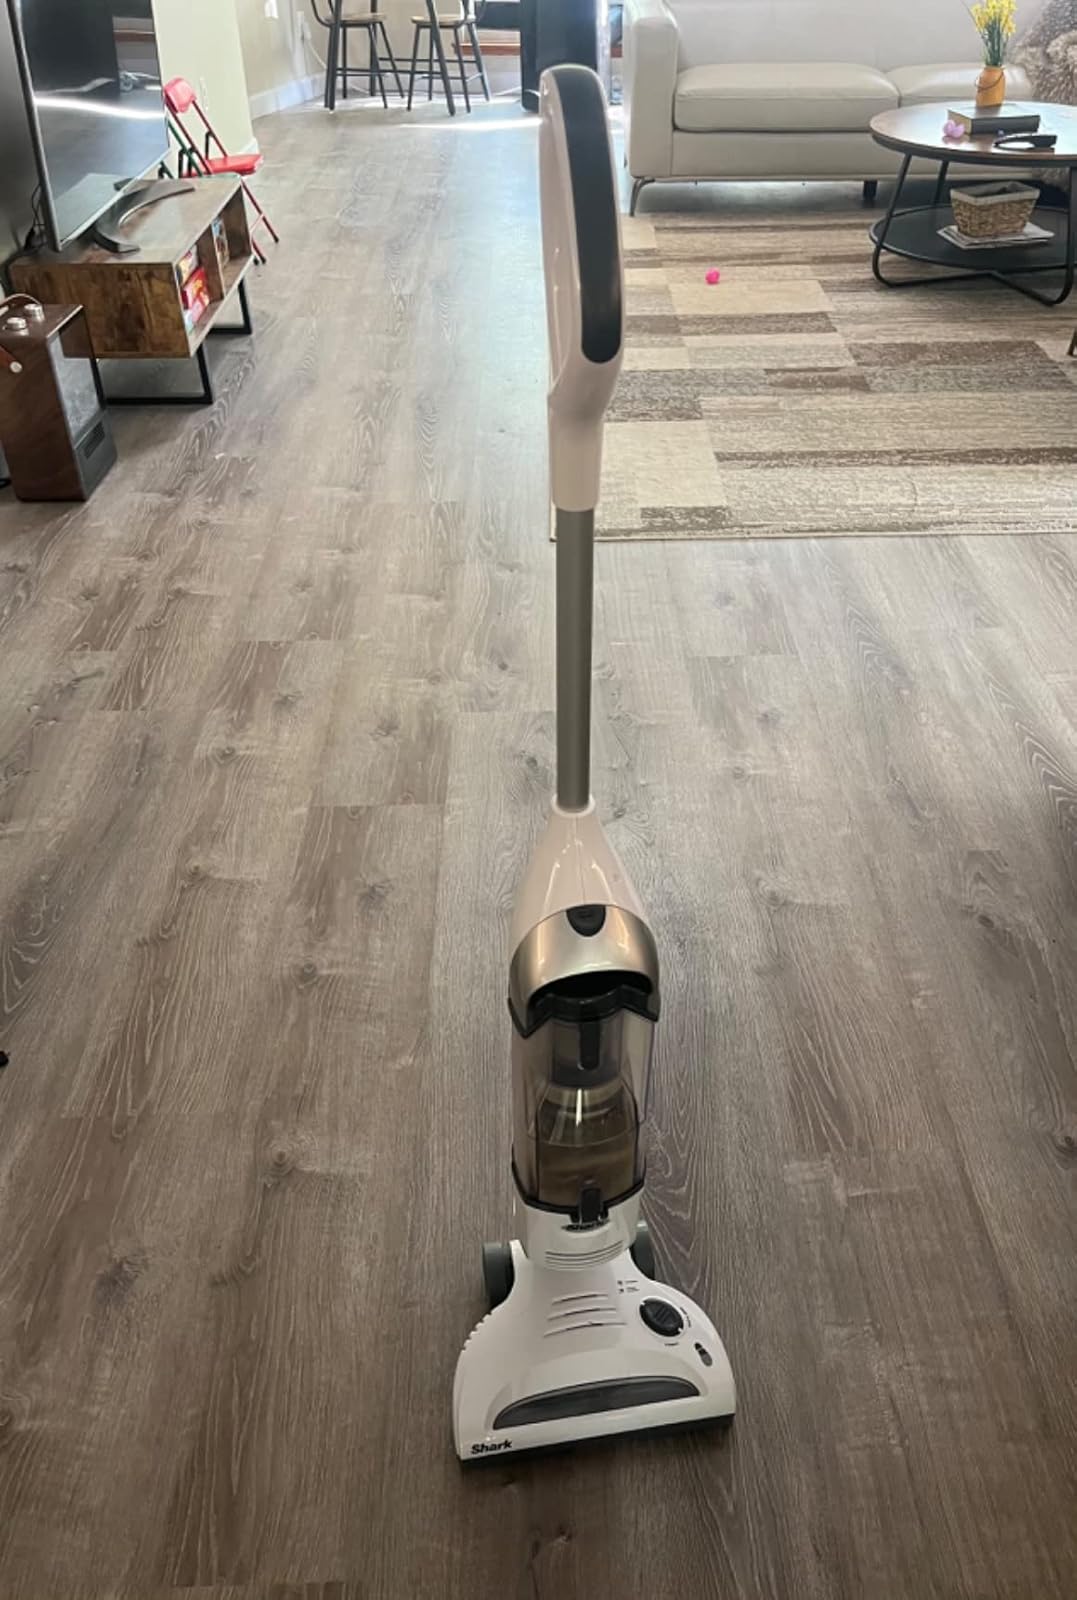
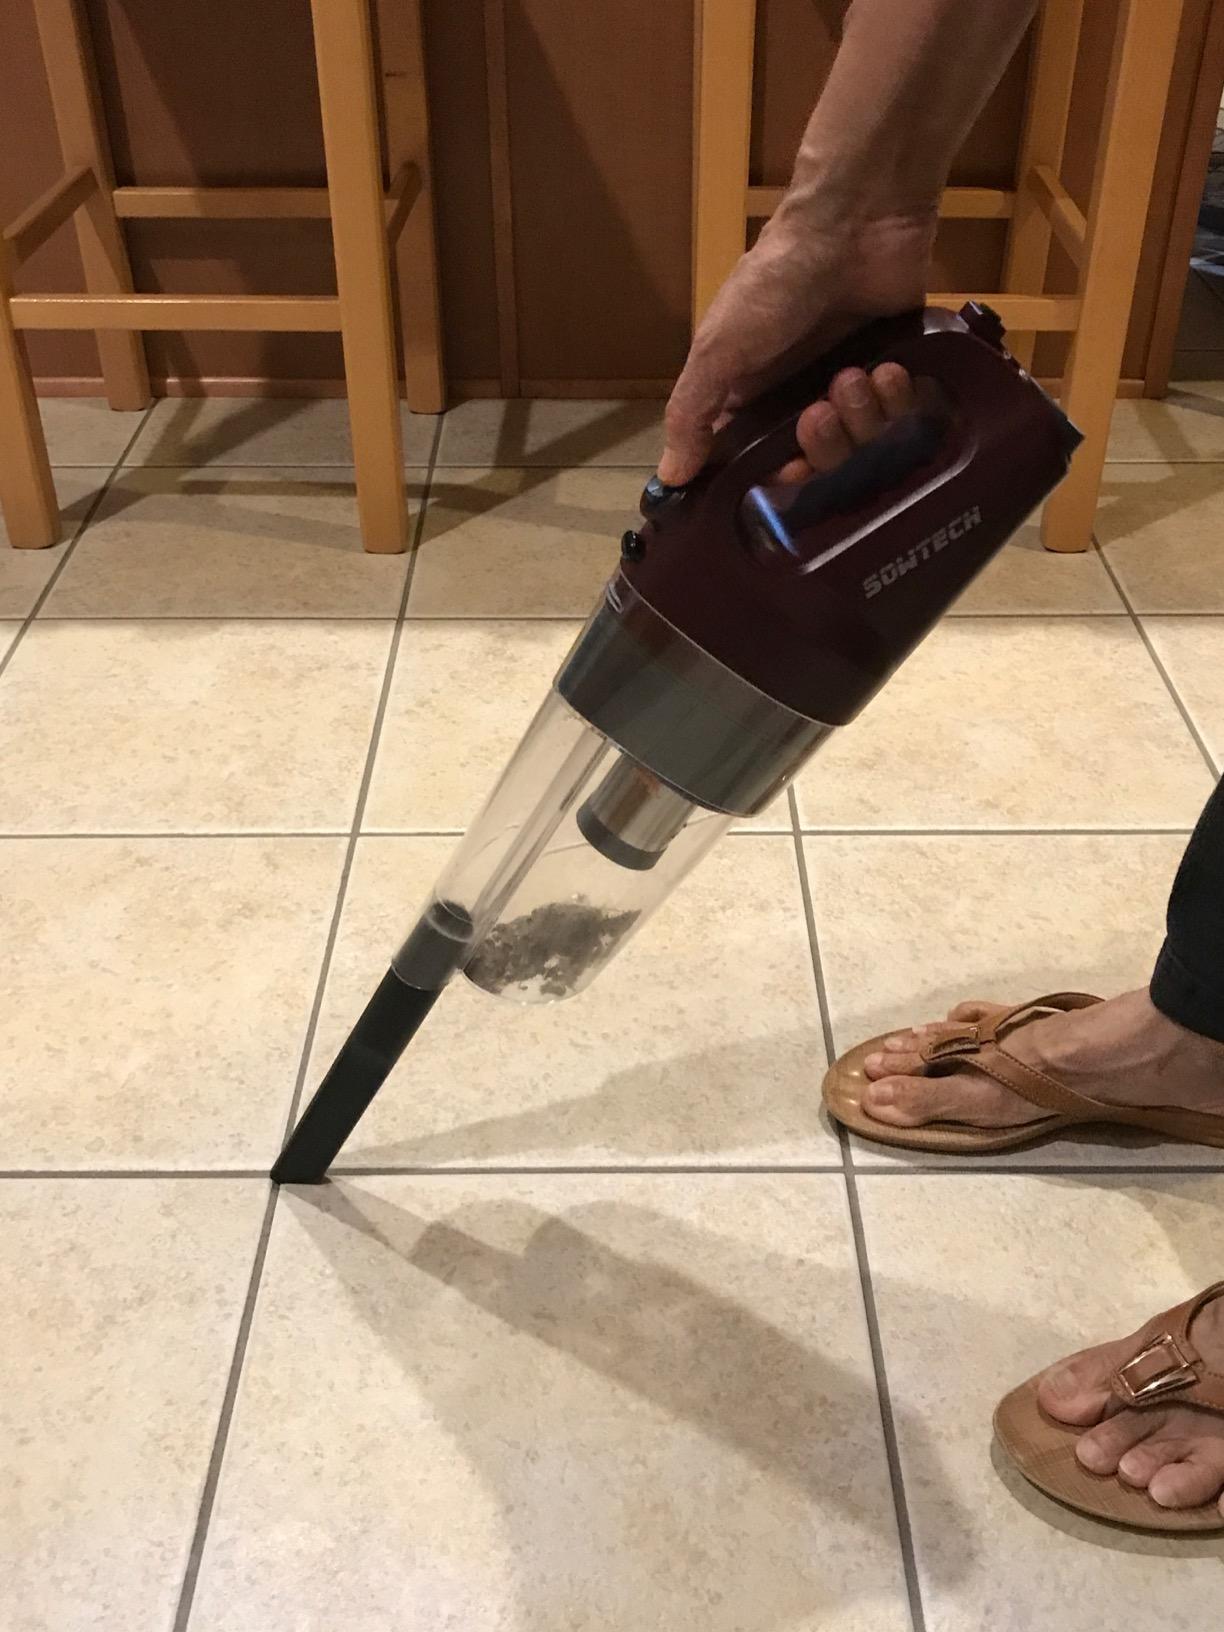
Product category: items_vacuum
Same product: no